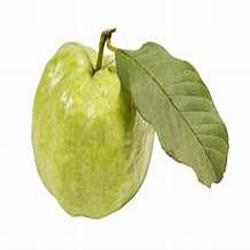
Label: Guava